Amadou Cissé Dia

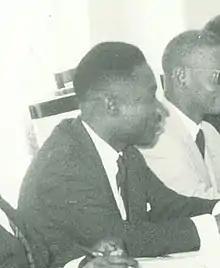
Amadou Cissé Dia (1960)

Amadou Cissé Dia (2 June 1915 – 1 November 2002) was a Senegalese politician and playwright. Born in Saint-Louis, Senegal, he wrote plays in French including "Les Derniers Jours de Lat Dior", which concerns a griot's praise for Lat-Dior. In politics, Dia served as the second President of the National Assembly from 1968 to 1983, and as Minister of the Interior. He was reportedly nominated for the Nobel Peace Prize in the year Willy Brandt won.